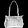
Label: Bag